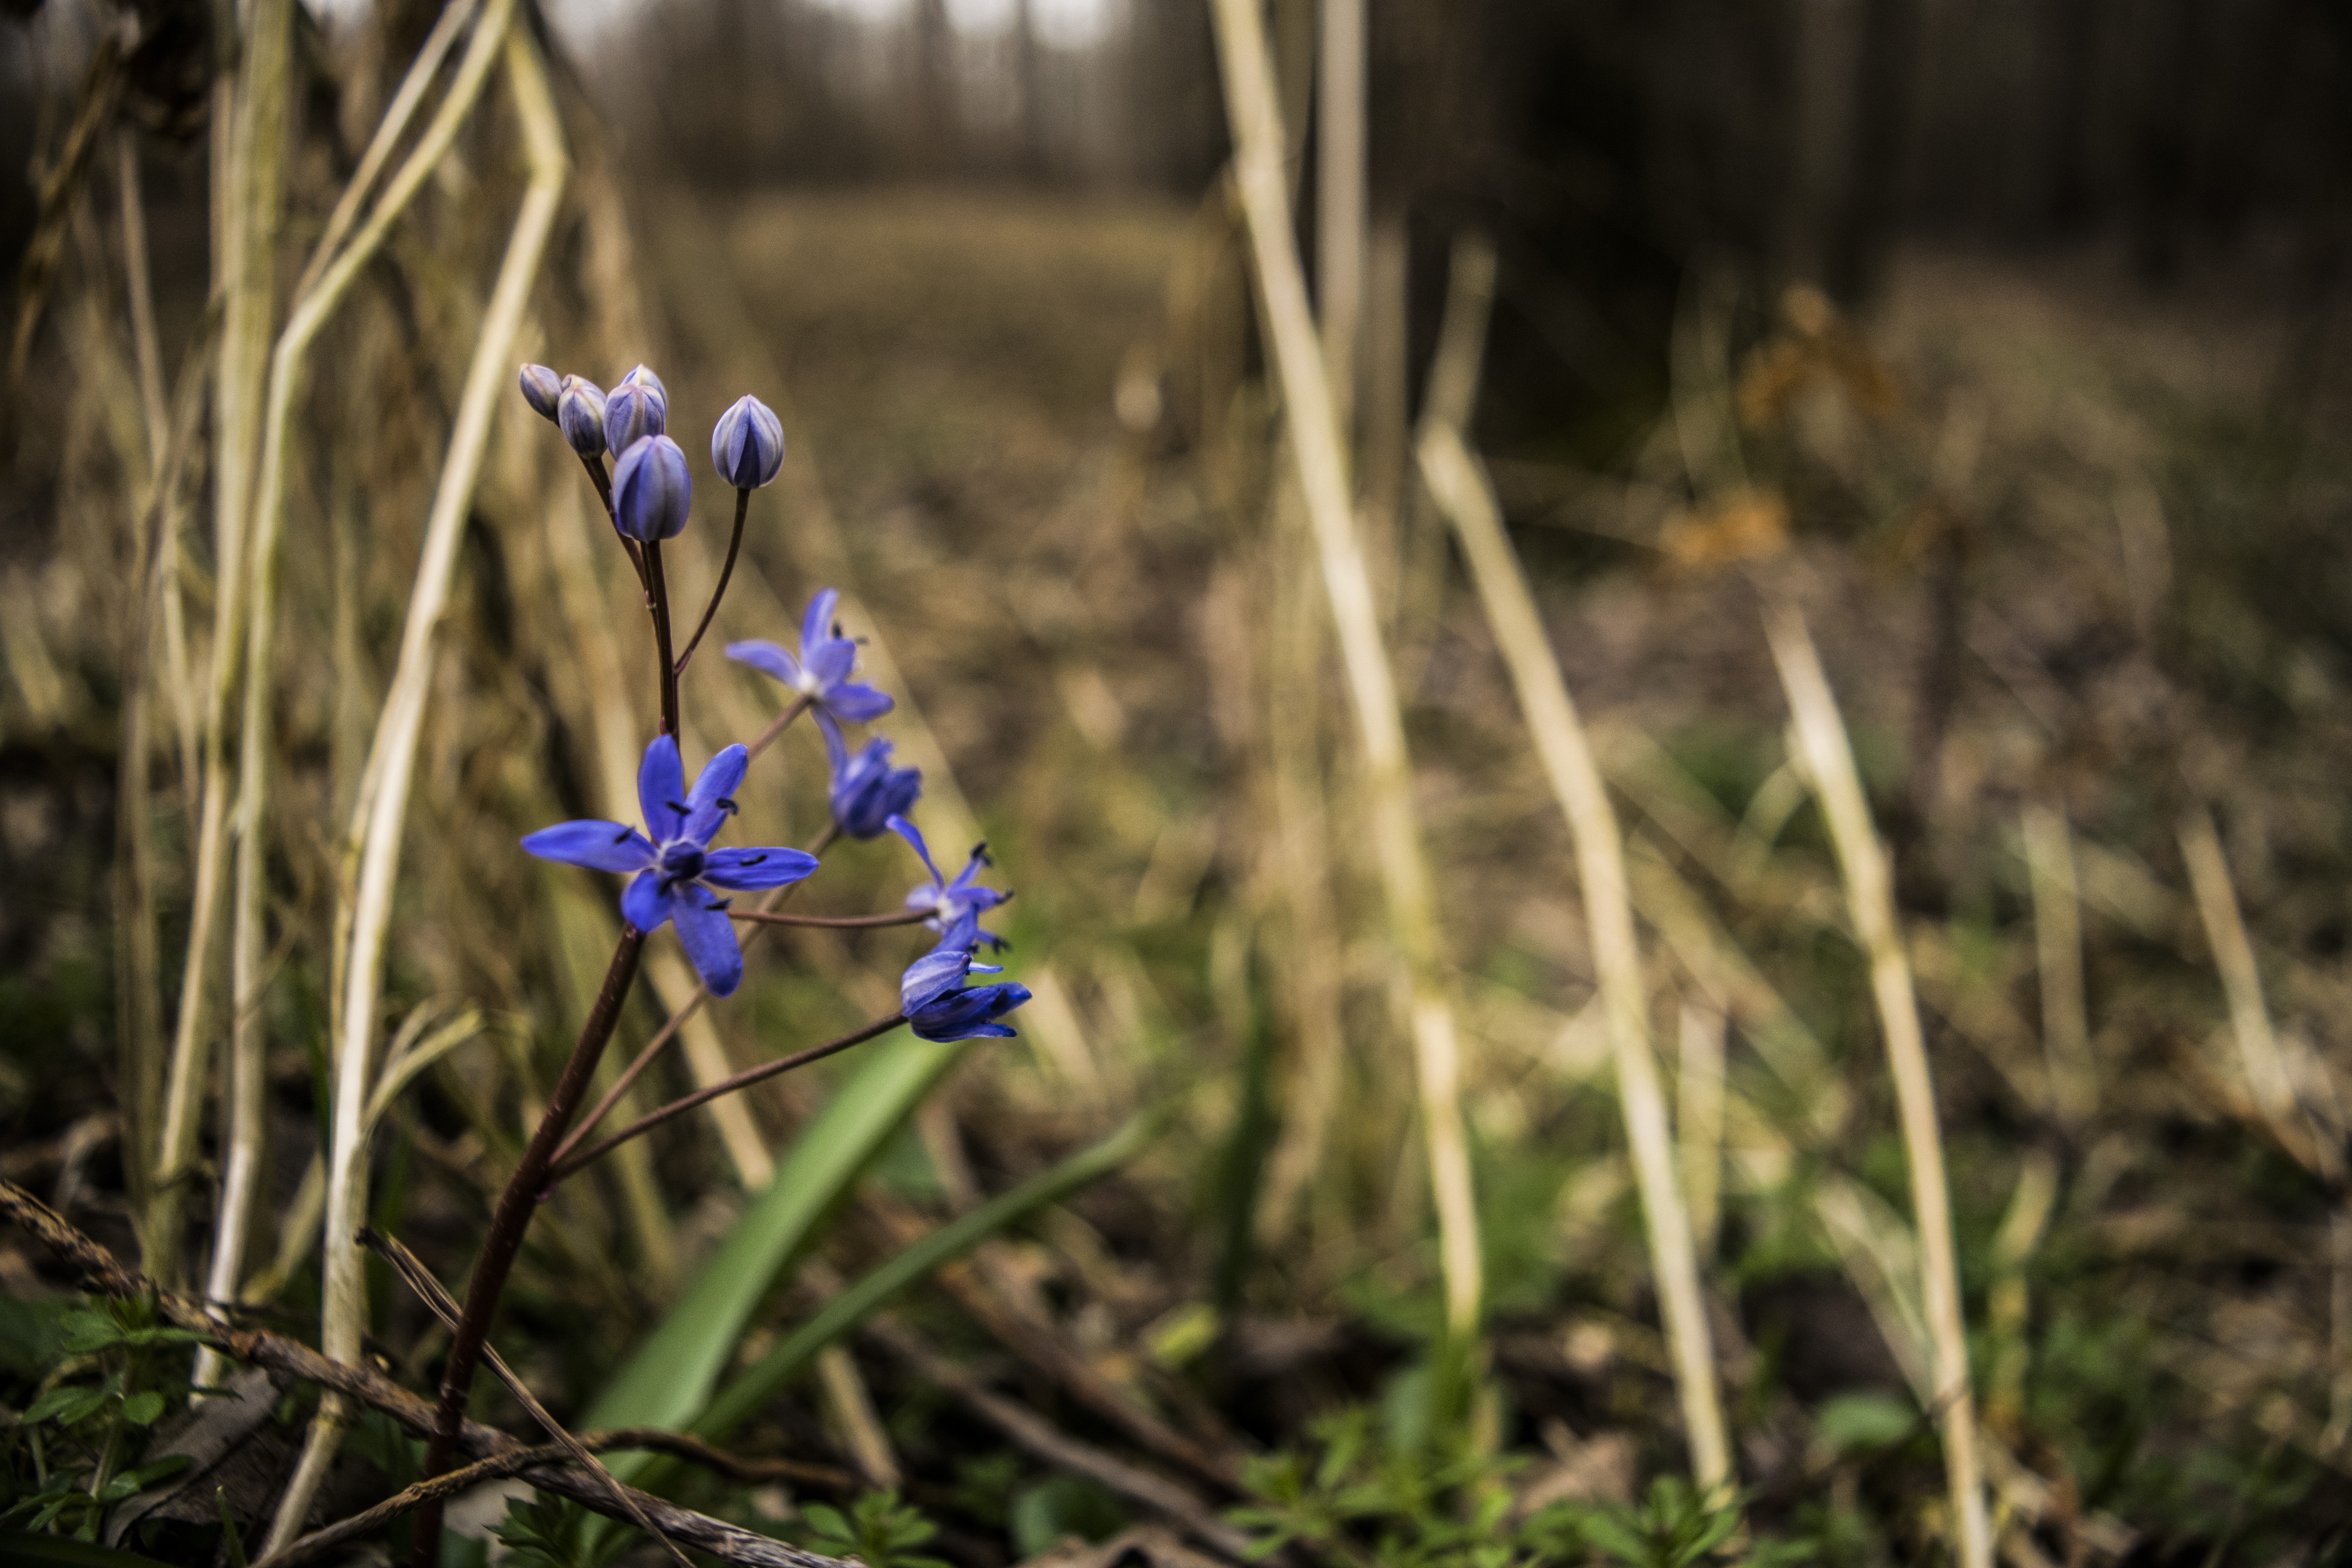
nature, forest, grass, plant, field, meadow, prairie, sunlight, leaf, flower, spring, green, macro, autumn, botany, blue, flora, fauna, wildflower, flowers, woodland, habitat, macro photography, flowering plant, natural environment, grass family, plant stem, land plant, burned grass